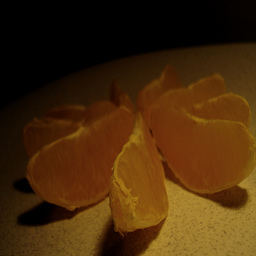
Label: peels